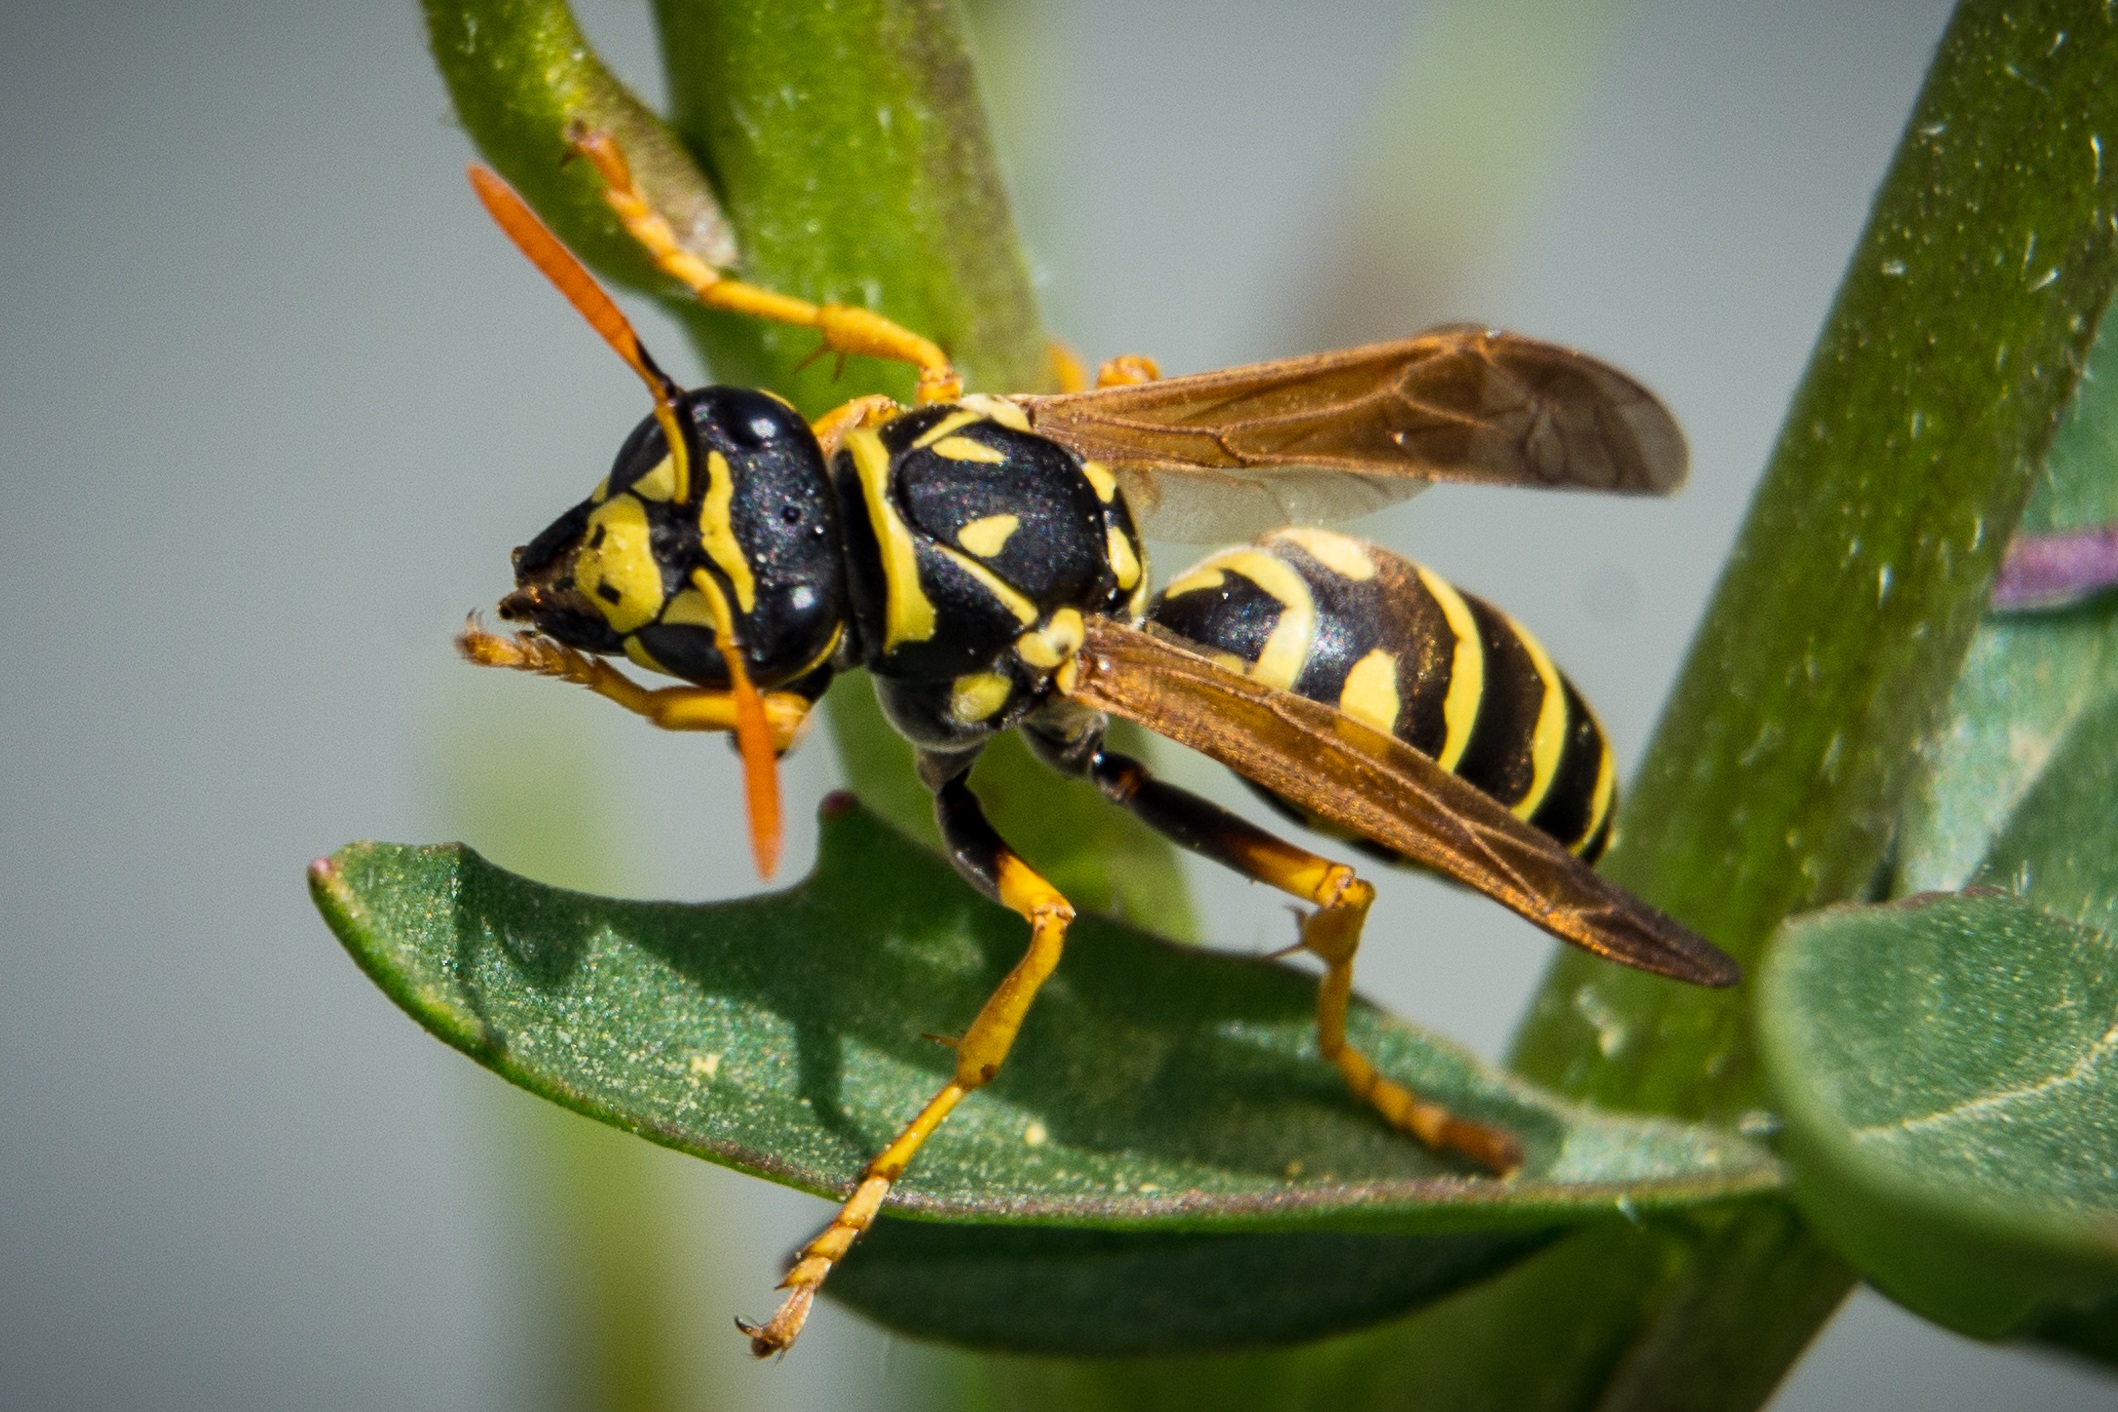
nature, photography, flower, animal, fly, green, insect, botany, close, flora, fauna, invertebrate, close up, bee, hornet, wasp, pest, nectar, macro photography, arthropod, honey bee, leaf beetle, membrane winged insect, true bugs